Kevin Coyne

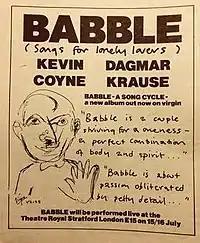
Advertisement for the theatre presentation of "Babble", from "Melody Maker", July 1979

Released in 1979, the album "Babble", by Coyne and singer Dagmar Krause, was subtitled "Songs for Lonely Lovers", with "Q" magazine noting that Coyne's and Krause's voices "complement each other so well (...) the song functions as a kind of exchange."